VMFA-251

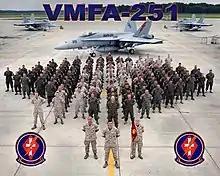
2005 squadron photo

In September 1980 the Thunderbolts deployed to Trondheim in the Kingdom of Norway in support of NATO Exercises. In April 1982, the Thunderbolts again deployed to Keflavik in Iceland where the squadron intercepted six Soviet Bear Bombers while on "hot pad" alert. The squadron deployed to the Kingdom of Denmark in September 1982 for NATO Exercise "Northern Wedding 82" during which 102 Soviet aircraft flew sorties against NATO naval forces. The squadron was placed on alert for possible redeployment to Lebanon before returning to the United States.